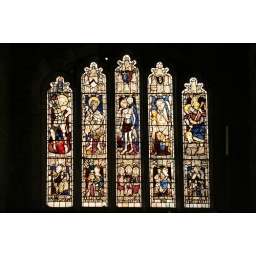
Stained glass window in Holy Trinity Church, Goodramgate, York